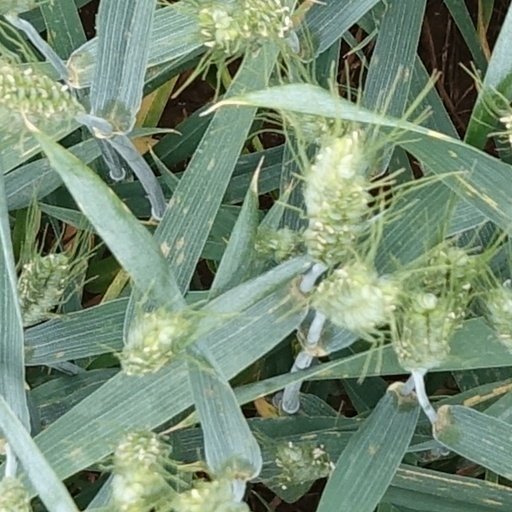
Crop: wheat